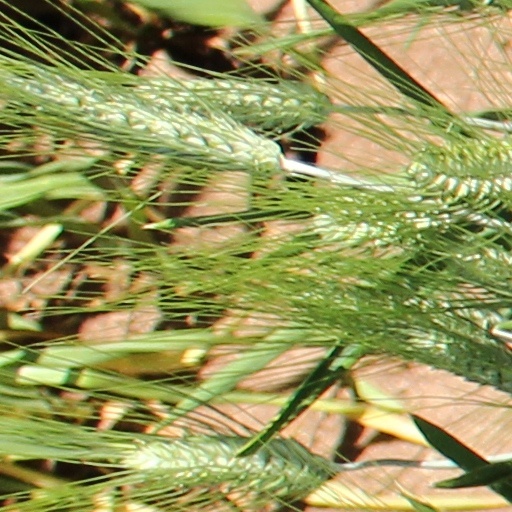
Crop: wheat